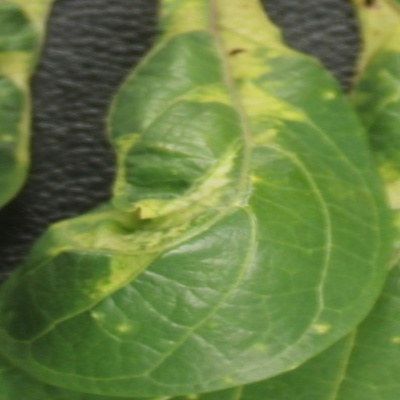
Crop: Cassava
Condition: mosaic